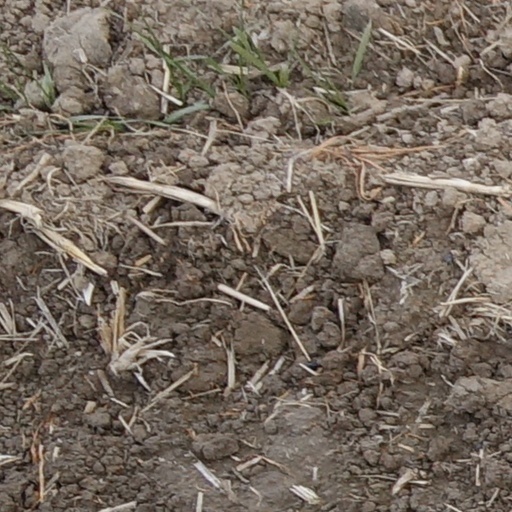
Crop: wheat